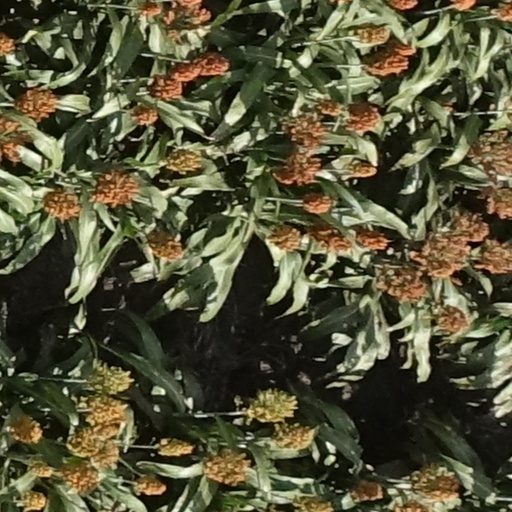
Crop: sorghum